Macquarie science reform movement

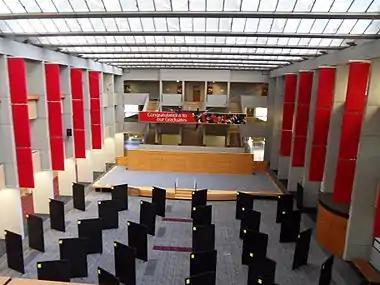
The E7B Building Courtyard, now known as the "Frederick Chong" Courtyard, where the Macquarie science reform movement began. This building used to be the home of the school of Mathematics and Physics.

transformation of the degree system at Macquarie University in 1979